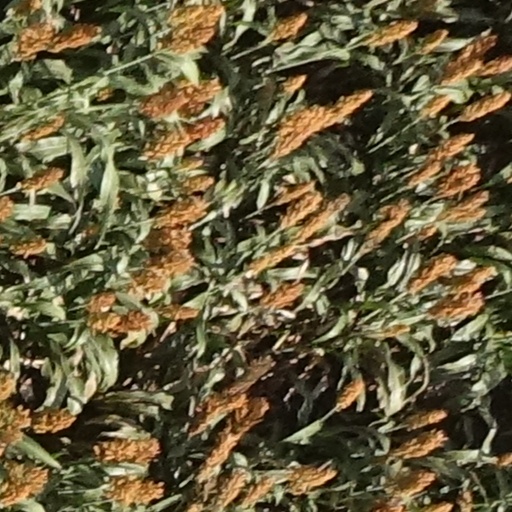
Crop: sorghum